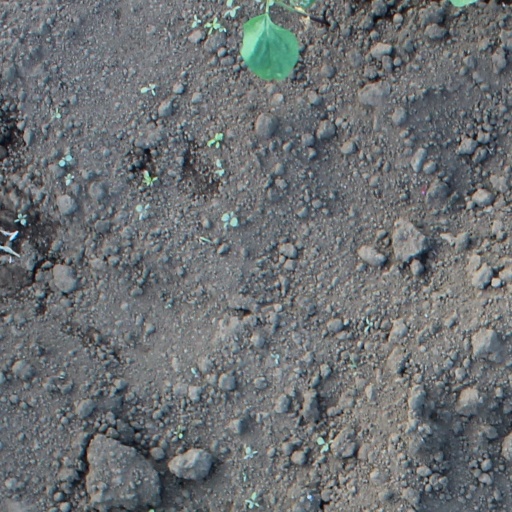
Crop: soybean